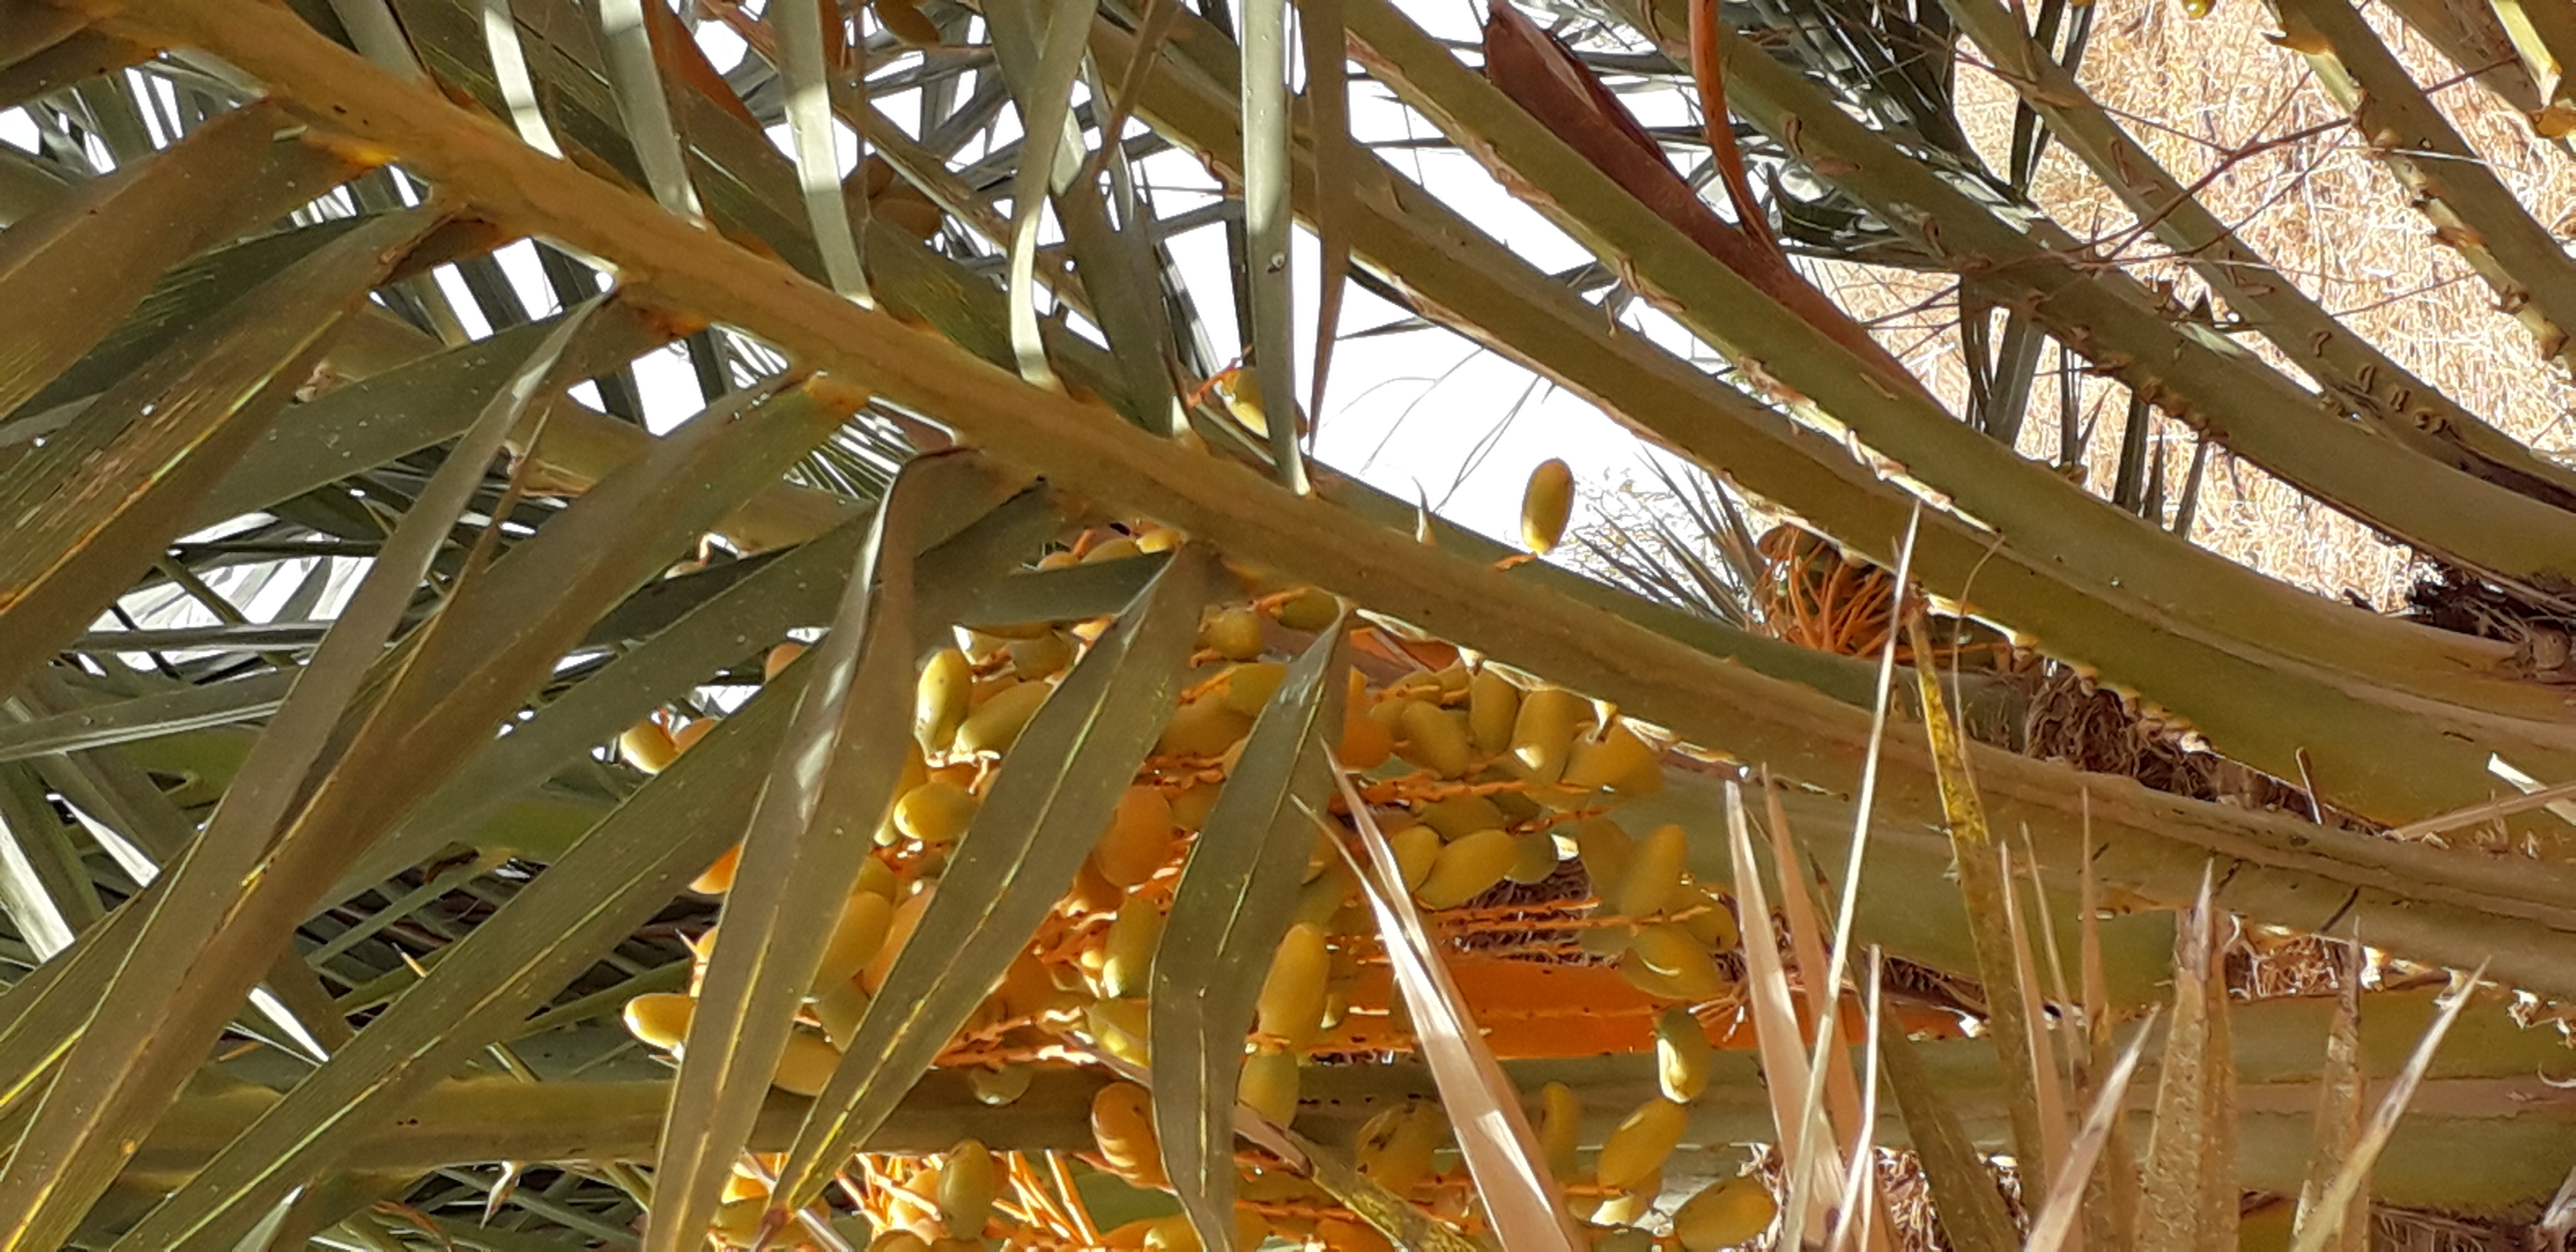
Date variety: kholt